U2 concert in Sarajevo

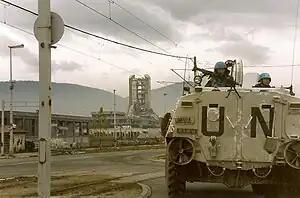
"Sniper Alley", pictured in 1995. During U2's Zoo TV Tour, Carter had to cross this area nightly to broadcast a satellite video feed from Sarajevo to the band.

Instead, the group agreed to use the tour's satellite dish to conduct live video transmissions from their concerts to Carter in Sarajevo. Carter returned to the city and assembled a video unit. The band purchased a satellite dish to be sent to Sarajevo and paid a £100,000 fee to join the European Broadcasting Union (EBU). Once set up, the band began satellite link-ups to Sarajevo on nearly a nightly basis, the first of which aired on 17 July 1993 in Bologna, Italy. To connect with the EBU satellite, Carter and two co-workers were forced to visit the Sarajevo television station at night and to film with as little light as possible to avoid the attention of snipers and bombers. To reach the building, they had to traverse an area known as "Sniper Alley". This was done a total of 12 times over the course of a month. During the broadcasts, Carter discussed the deteriorating situation in the city, and Bosnians often spoke to U2 and their audience. These grim interviews starkly contrasted with the rest of the show; concerts on the Zoo TV Tour were elaborately staged multimedia events that satirised television and the audience's over-stimulation. Most of the shows were scripted, but the link-ups to Sarajevo were not, leaving the group unsure who would speak or what they would say. U2 stopped the broadcasts in August 1993 after learning that the siege of Sarajevo was being reported on the front of many British newspapers. Though this trend had begun before the band's first Sarajevo transmission, Nathan Jackson suggested that U2's actions had brought awareness of the situation to their fans and to the British public indirectly.